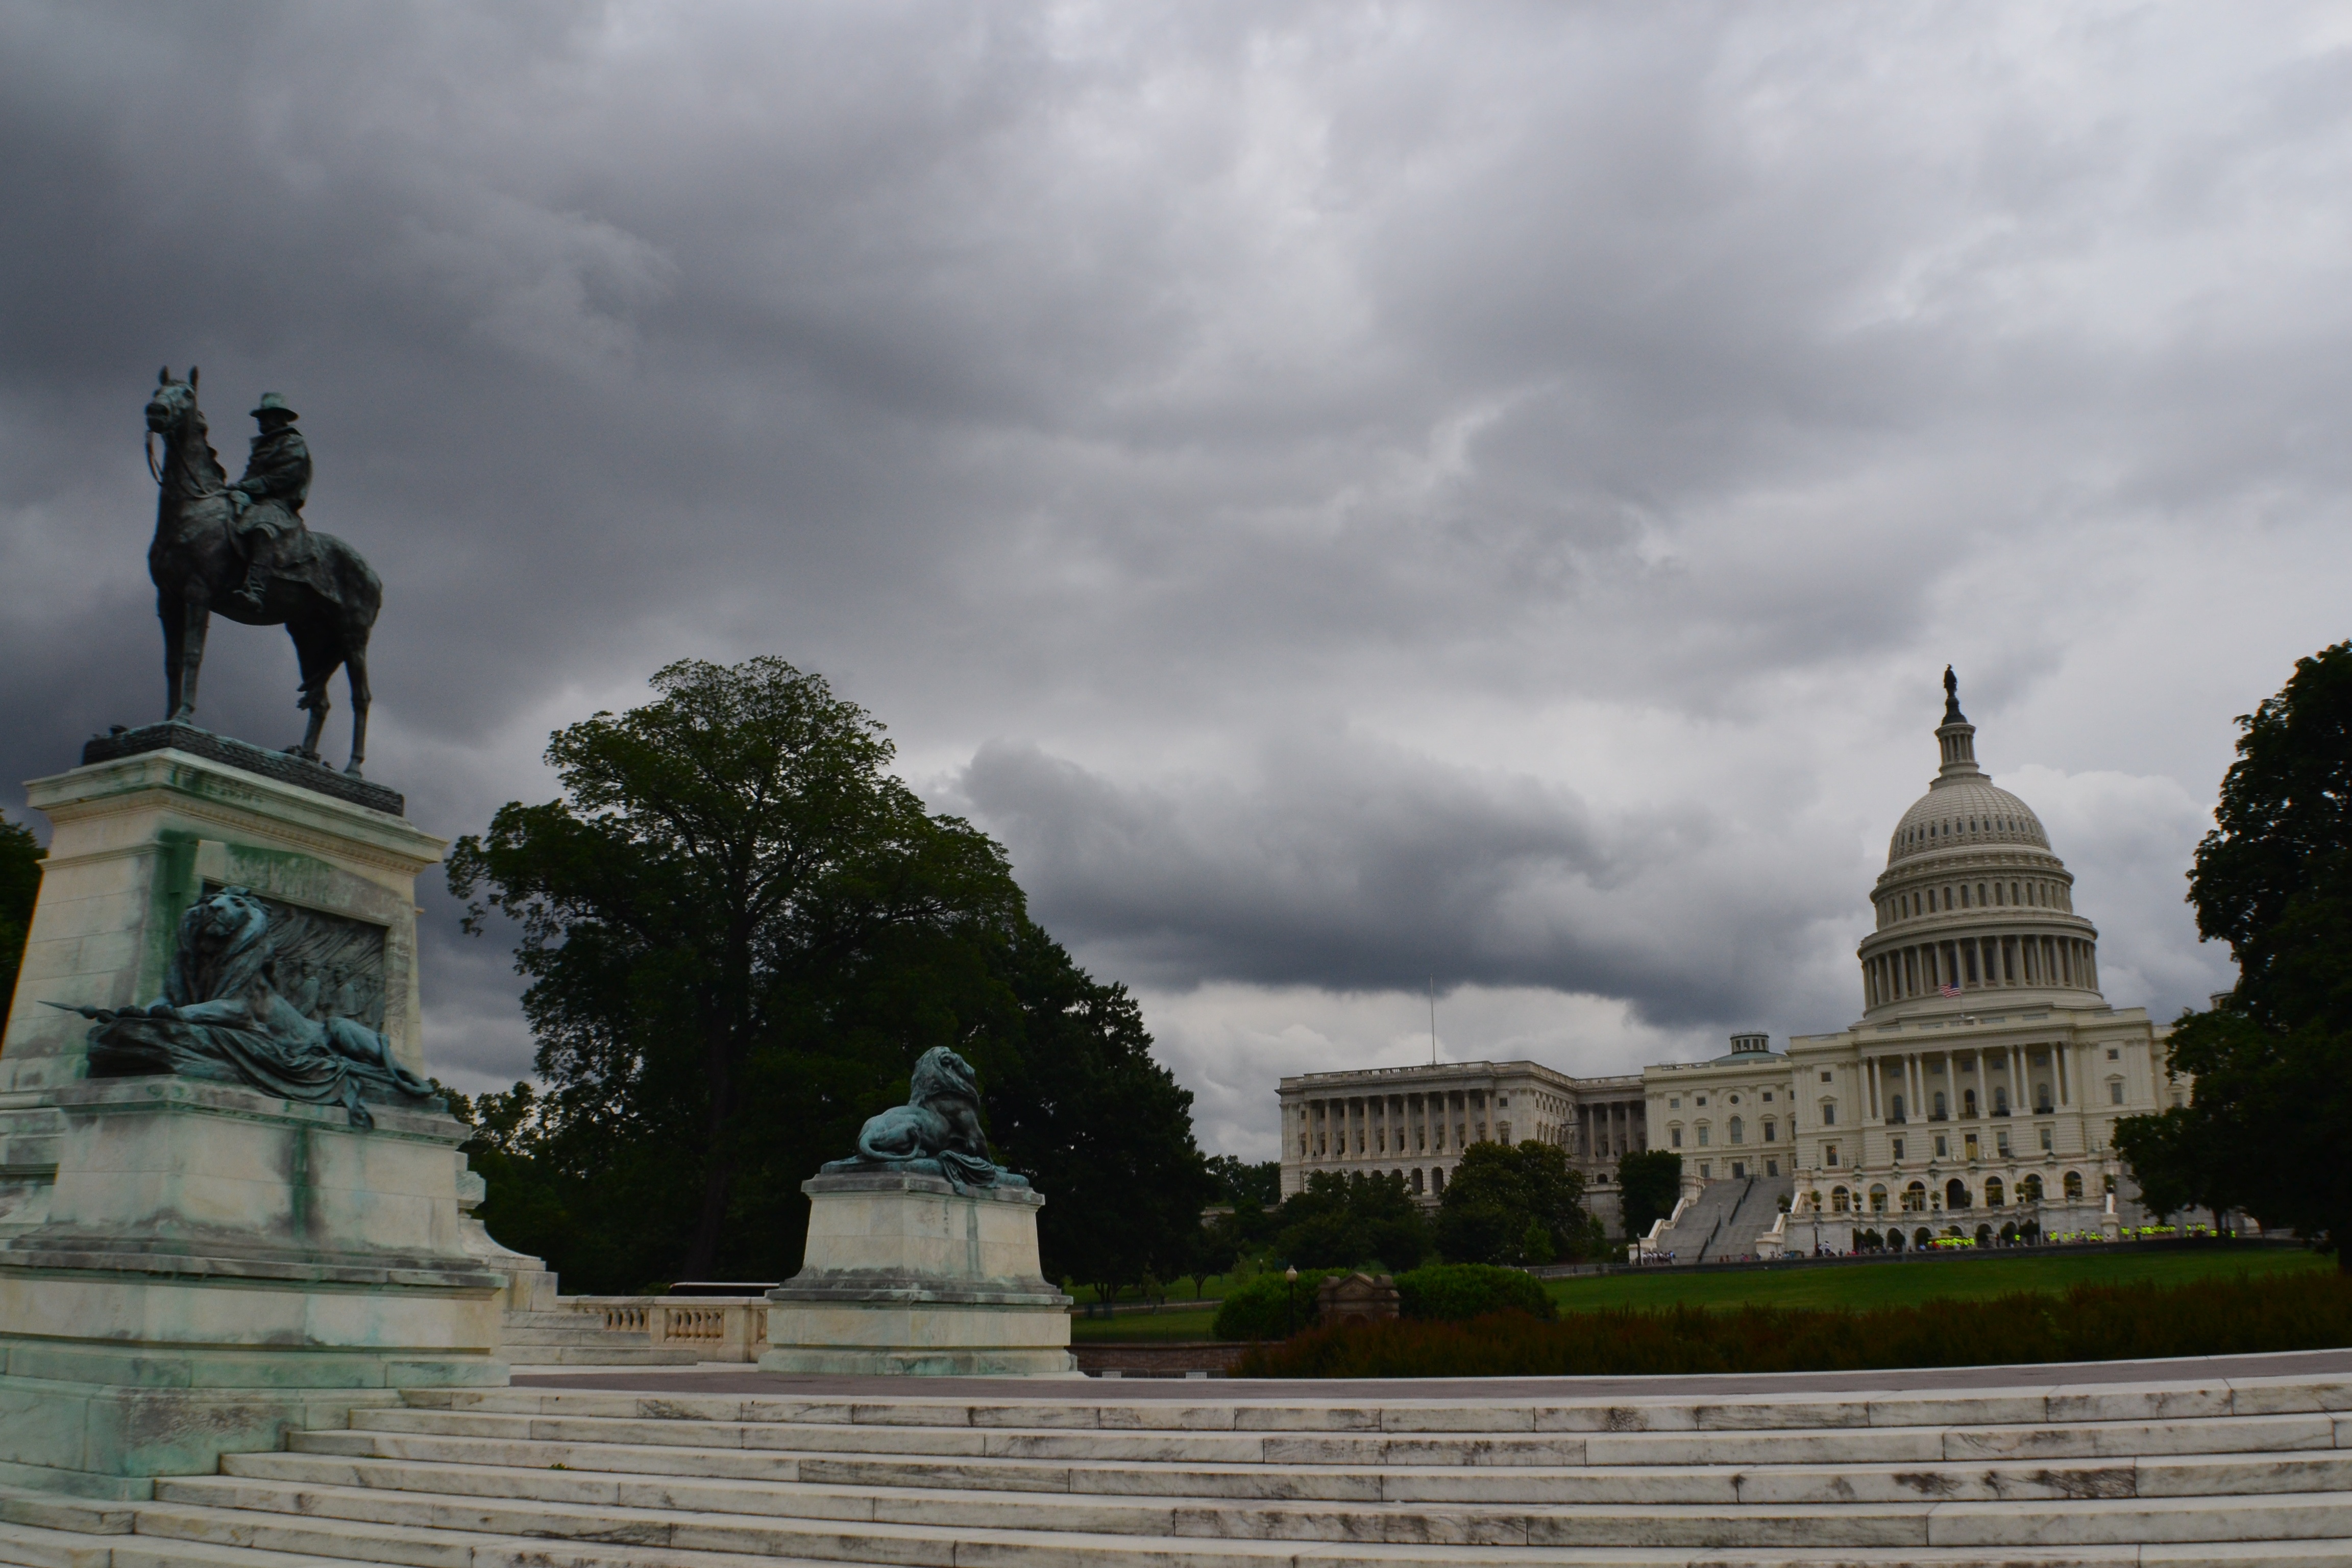
monument, statue, landmark, place of worship, temple, congress, washington dc, ancient history, capitol hill